Omar Narváez (baseball)

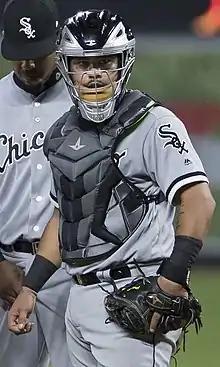
Narváez with the White Sox in 2017

On December 12, the Chicago White Sox selected Narváez from the Rays in the minor league phase of the Rule 5 draft.